Artus Quellinus II

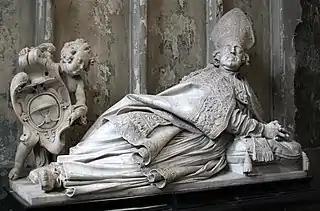
Tomb of bishop Ambrosius Capello in Antwerp Cathedral

The artist traveled to Italy and probably visited Turin, Florence and Rome between 1655 and 1657. He was back in Antwerp in 1657 and became an Antwerp burgher on 11 May 1663. His wife died on 15 October 1668 and the next year Artus remarried to Cornelia Volders. In the latter part of his life Quellinus received many commissions, primarily for church furnishings and tomb sculptures.